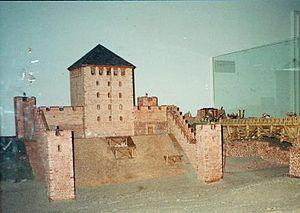
La Classis Germanica, littéralement « flotte germanique », est une flotte navale provinciale de la marine militaire romaine opérant sur le Rhin dans les provinces de Germanie supérieure et de Germanie inférieure.